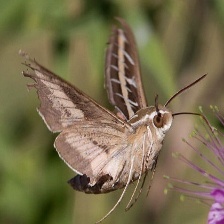
Species: WHITE LINED SPHINX MOTH